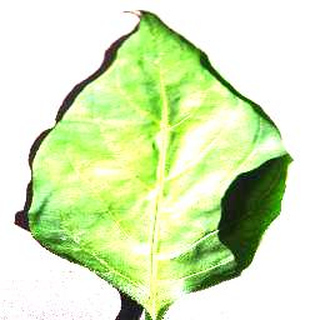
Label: healthy_bell_pepper